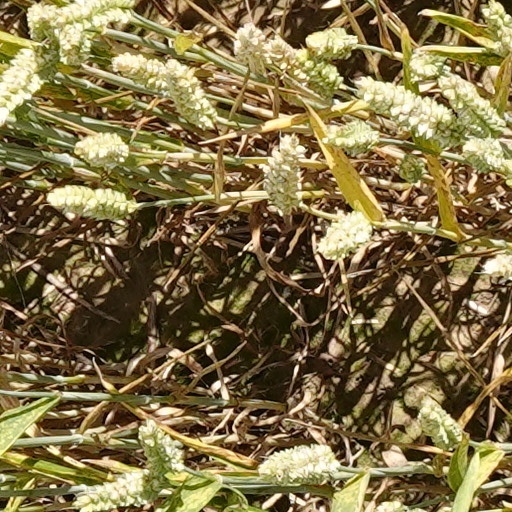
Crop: wheat